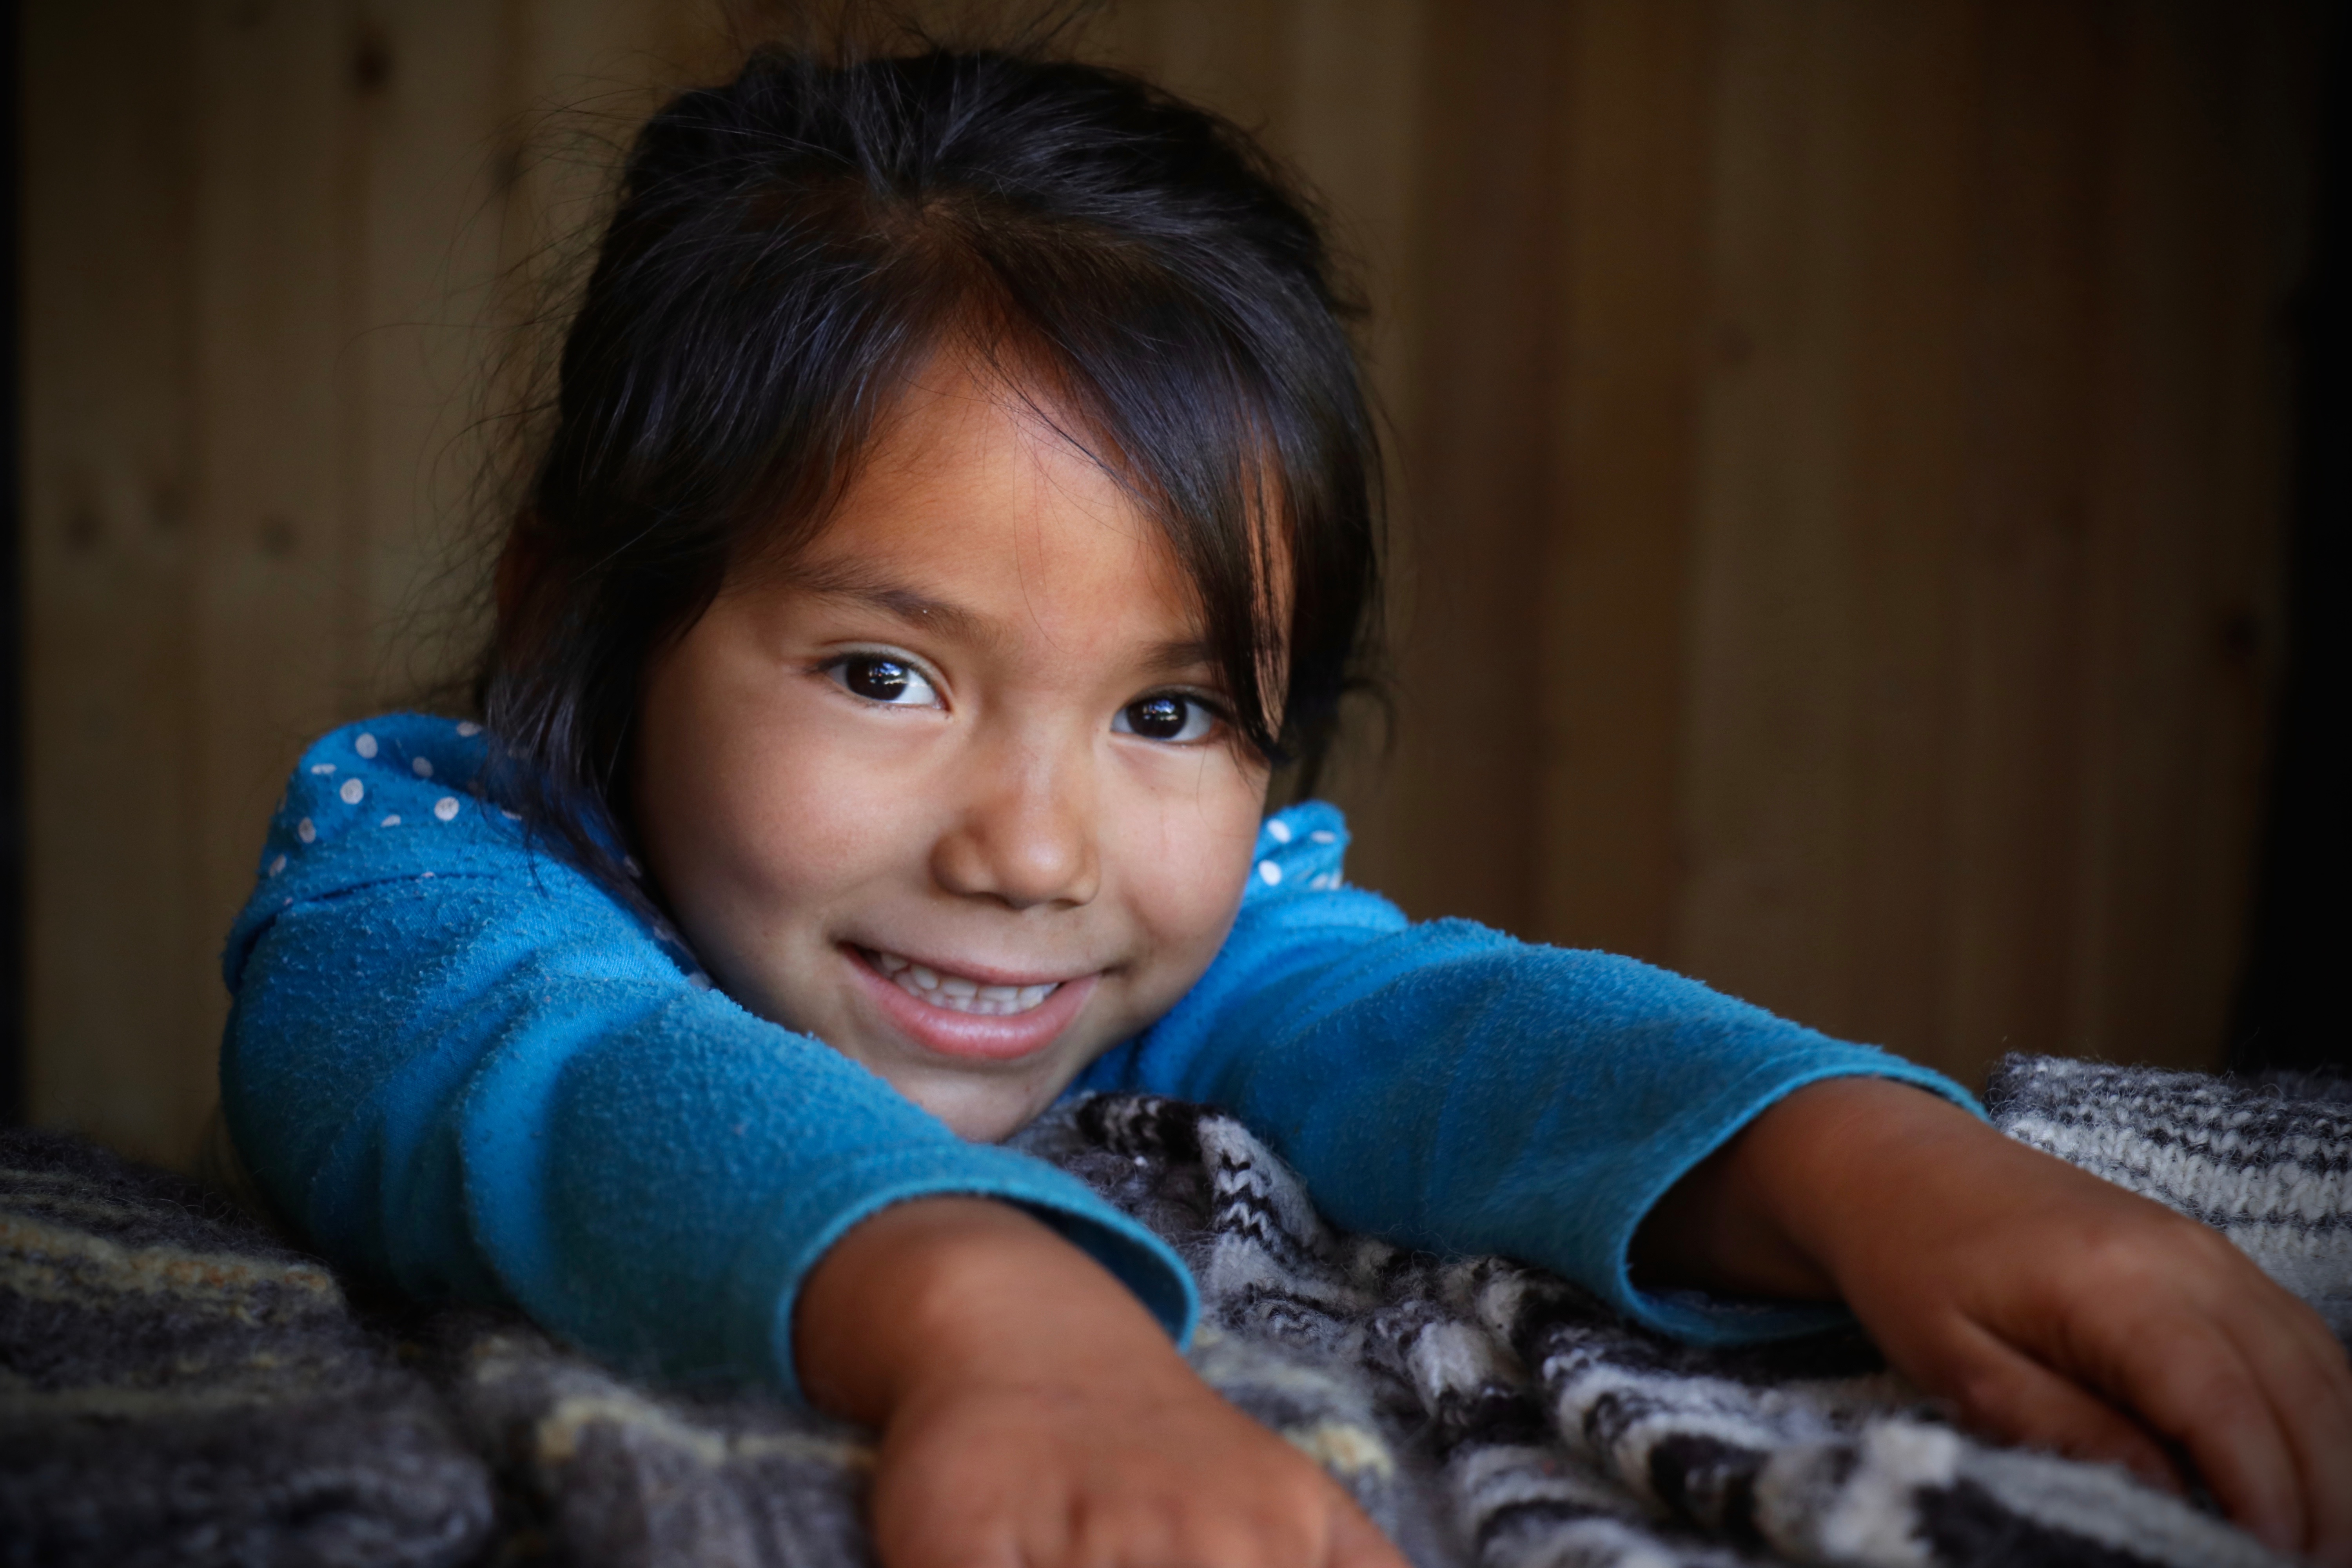
person, people, girl, play, kid, portrait, sitting, child, blue, facial expression, smile, happy, infant, toddler, eye, skin, organ, emotion, photo shoot, portrait photography, human positions